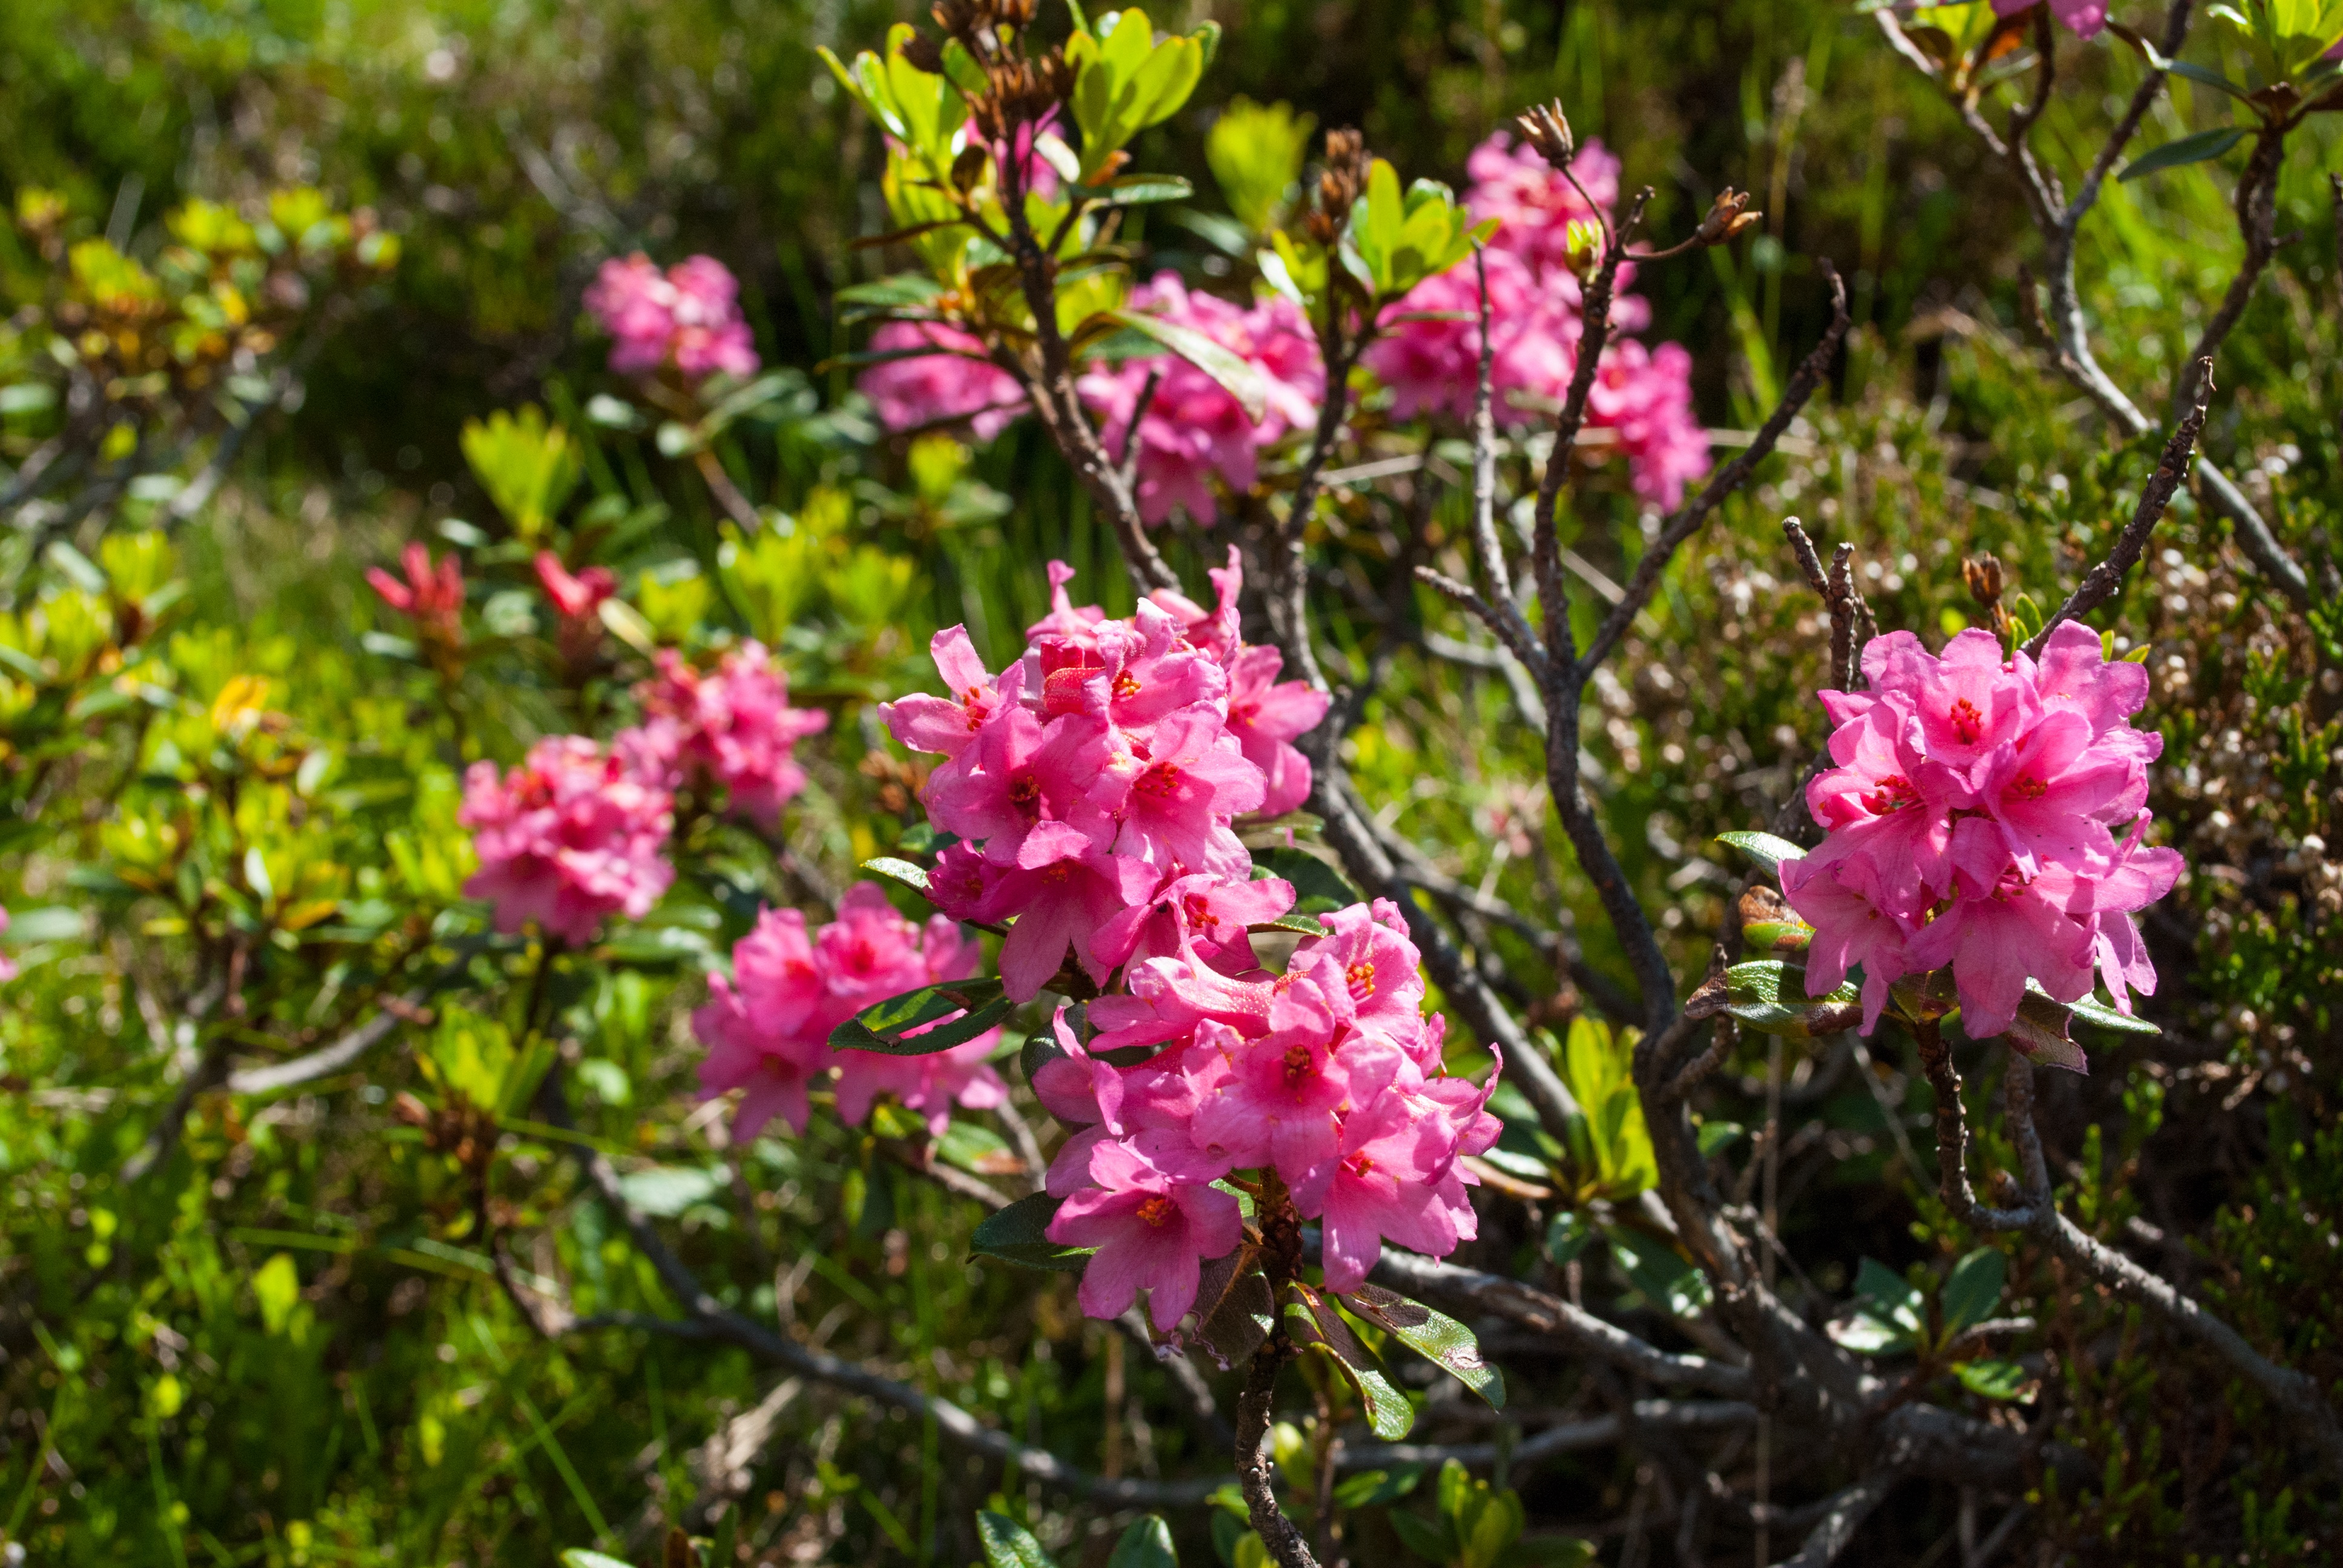
nature, blossom, plant, flower, summer, rose, botany, garden, pink, flora, wild flower, wildflower, shrub, rhododendron, pink flower, flowering plant, rose family, mountain flower, alpine rose, almrausch, woody plant, land plant